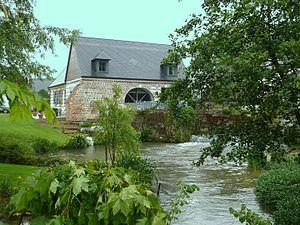
Thièvres (Somme) Somme (département), France
Thièvres est une commune française située dans le département du Pas-de-Calais en région Hauts-de-France.
L’Authie est un fleuve côtier du nord de la France qui se jette dans la Manche après un cours long de 108,18 kilomètres sis dans les départements de la Somme et du Pas-de-Calais, dans le bassin Artois-Picardie. Son cours, orienté ouest - nord-ouest, épouse la direction des autres fleuves côtiers du nord de la France, la Canche au nord, la Somme et la Bresle au sud.